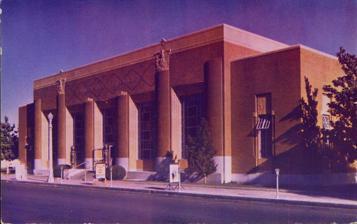
Building: United States Post Office-Visalia Town Center Station
Country: United States of America
Year built: 1933
36°19′45″N 119°17′34″W / 36.329054°N 119.292888°W / 36.329054; -119.292888 United States historic place US Post Office—Visalia Town Center U.S. National Register of Historic Places Visalia Town Center Post Office circa 1960 Location 111 West Acequia Avenue, Visalia, California Built 1932–33 Architect William D. Coates Architectural style Art Deco - Beaux Arts NRHP reference No. 85000142 Added to NRHP 1985 The Visalia Town Center Post Office is a registered historic building on Acequia Avenue in downtown Visalia, California . The Art Deco structure opened in 1933 and was added to the National Register of Historic Places in 1985 due to its architectural and engineering significance. It remains in operation as a post office. Description Commonly referred to as the "Downtown" post office or "TCS", the structure was built from 1932 to 1933 as a part of the New Deal 's mission to build infrastructure during the Great Depression . The Visalia Town Center Post Office, designed by Fresno -native architect William D. Coates, conforms to the standard symmetry used in most post offices of the time, but has unusually sophisticated terracotta detailing in shapes directly derivative of 1920s Art Deco motifs . Decorative dark-brown brick contrasts the light-tan brick used for the bulk of the building's walls. The interior ornamentation is lavish, and includes cast aluminum, marble, and a decorative multi-colored terrazzo floor. The building has a structured steel skeleton, brick walls, a flat asphalt-composition roof, and a reinforced concrete basement. The building's volumetric massing is symmetrical and derived from the neo-classical phase of Beaux-Arts architecture . The exterior includes aluminum, granite, white bronze, and plinth . The lobby is ornamented with veined marble and a terrazzo floor, the workroom has a maple parquet floor, and the postmaster's offices have oak floors. Two distinct architectural styles are visible in the building: the late neo-classical period of Beaux-Arts , and Art Deco (" Zigzag Moderne "). While the fenestration and ornamentation are strictly symmetrical, typical of Beaux-Arts design, the terracotta panels all contain Art Deco motifs. Following with Art Deco tradition, the architect drew heavy inspiration from a multitude of sources, including Mesoamerica , Greece , Rome , and Egypt . History During the Great Depression the Public Works Administration often used Art Deco elements in a primarily classical and monumental framework. The Visalia Town Center US Post Office thus presages the style and aesthetic of much subsequent government architecture in the thirties. This style of architecture was commonly used in private projects in the 1920s and is often associated with decadently luxurious shops and hotels, though by the time the Town Center Post Office was built the Depression had halted most of these private projects. Although the Visalia Post Office uses Art Deco ornamental motifs, the structure is more of a monolithic monument than a pretty piece of art, a characteristic typical of Government construction in the period in which it was built. The construction process for this building was highly labor-intensive, as seen in the careful masonry, the elaborate terrazzo floor, and the use of parquet rather than strip flooring in the workroom and office areas. The level of craftsmanship was uniformly high in most Depression-era government construction, and the Visalia Town Center Post Office provides an excellent example of this. Images See also National Register of Historic Places listings in Tulare County, California List of United States post offices References